Peter Eades

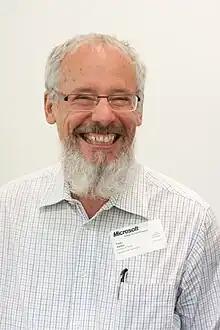
Peter Eades at the Workshop on Theory and Practice of Graph Drawing, 2012

Peter D. Eades (born 8 January 1952) is an Australian computer scientist, an emeritus professor in the School of Information Technologies at the University of Sydney, known for his expertise in graph drawing.